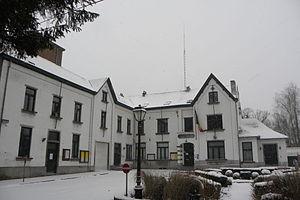
Maison communale de Court-Saint-Etienne (rue des Ecoles), commune du Brabant Wallon, Hiver 2013.
Court-Saint-Étienne est une commune francophone de Belgique située en Région wallonne dans la province du Brabant wallon.